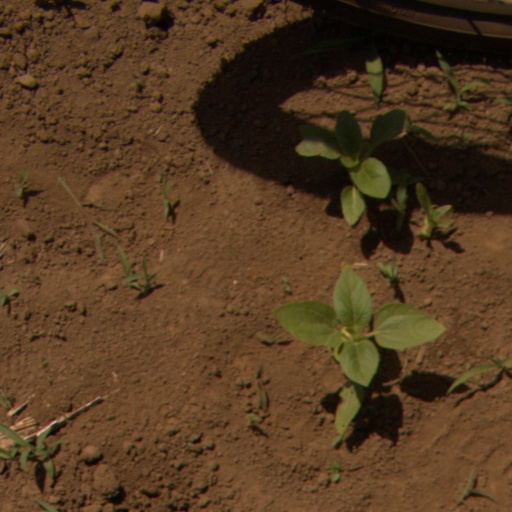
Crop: Jerusalem artichoke